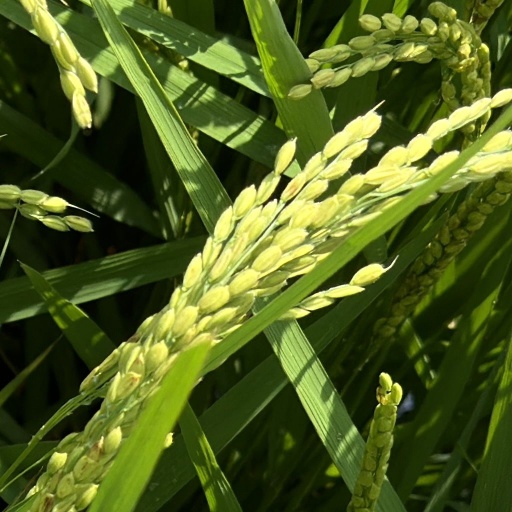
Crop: rice